George Cotes

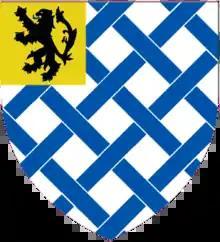
Arms: Argent, fretty Azure, on a canton Or a lion rampant Sable.

George Cotes (or Cotys, Coates) (died 1556) was an English academic and Catholic Bishop of Chester during the English Reformation.